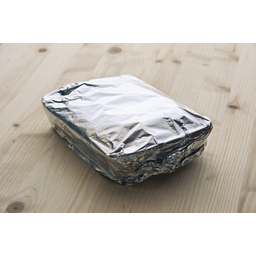
Label: metal